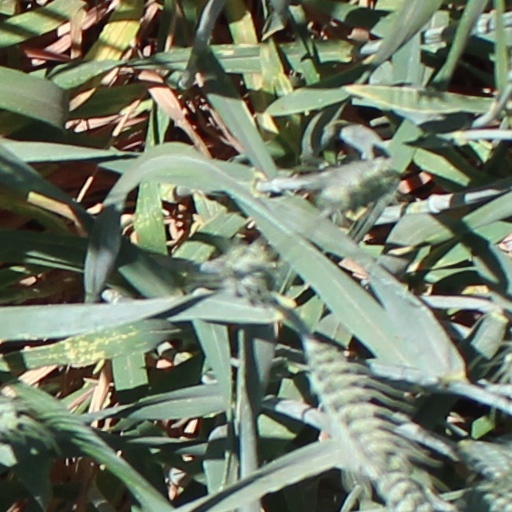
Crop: wheat